Gilliam County, Oregon

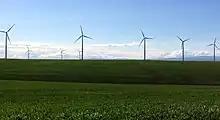
The view westward of a wheat field off Highway 19.

Gilliam County is in the heart of the Columbia River Plateau wheat-growing region. The economy is based on agriculture, and wheat, barley and beef cattle are the principal products. Properties are large, with an average farm size of about .